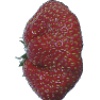
Label: strawberry_wedge